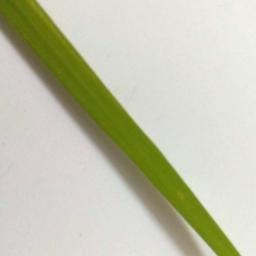
Label: Rice___Healthy